Temple of Apshai

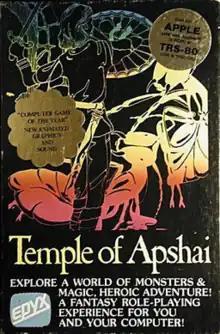
Cover art by Karen Gerving

Temple of Apshai is a dungeon crawl role-playing video game developed and published by Automated Simulations (later renamed to Epyx) in 1979. Originating on the TRS-80 and Commodore PET, it was followed by several updated versions for other computers between 1980 and 1986.